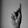
ASL letter: K